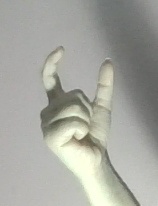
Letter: nun